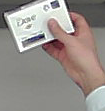
Product: dove_soap